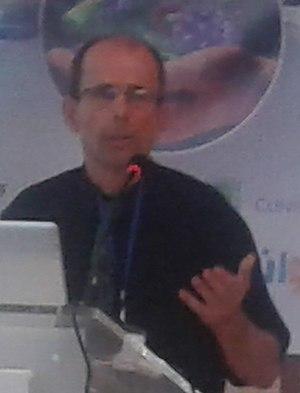
C'est le professeur Philippe Cinquin lors de la présentation de ses travaux durant la conférence internationale ESBM 2017 tenue à Sfax en mai 2017.
La Médaille de l'innovation du CNRS est une distinction scientifique française décernée par le Centre national de la recherche scientifique depuis 2011. Elle honore « une recherche exceptionnelle sur le plan technologique, thérapeutique, économique ou sociétal ». Le CNRS décerne également chaque année une médaille d'or, plusieurs médailles d'argent, médailles de bronze et des médailles de cristal.